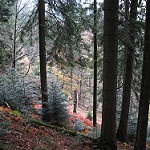
Label: forest